Bonnell (microarchitecture)

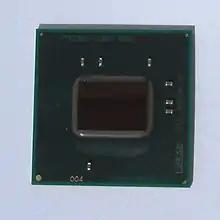
New Intel Atom N450 SLBMG 1.66GHz 512KB L2 BGA559

On 21 December 2009, Intel announced the N450, D510 and D410 CPUs with integrated graphics. The new manufacturing process resulted in a 20% reduction in power consumption and a 60% smaller die size. The Intel GMA 3150, a 45 nm shrink of the GMA 3100 with no HD capabilities, is included as the on-die GPU. Netbooks using this new processor were released on 11 January 2010. The major new feature is longer battery life (10 or more hours for 6-cell systems).